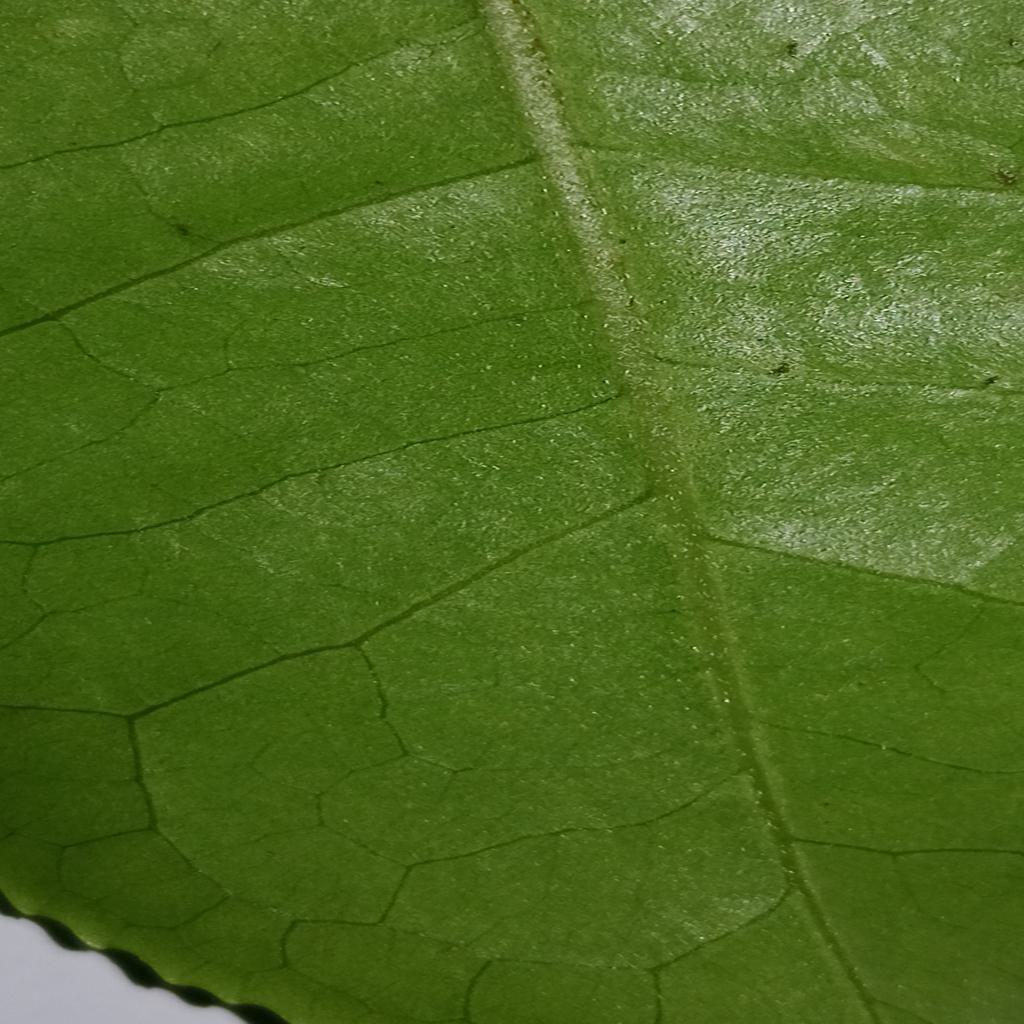
Label: Healthy